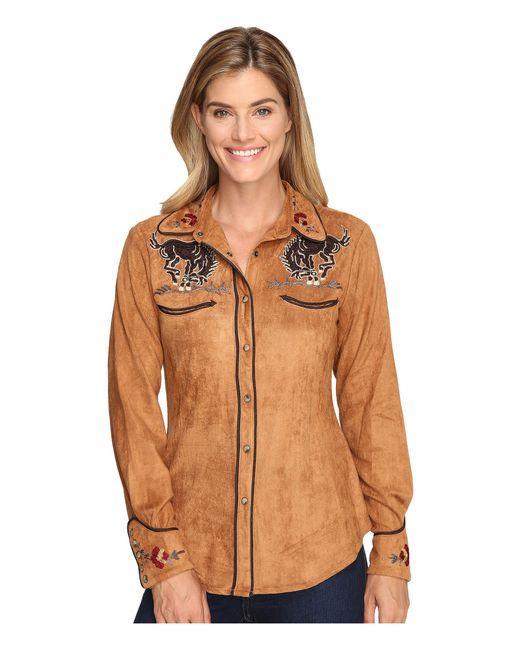
braunes Button-Down-Hemd mit Stickmuster und Seitentasche